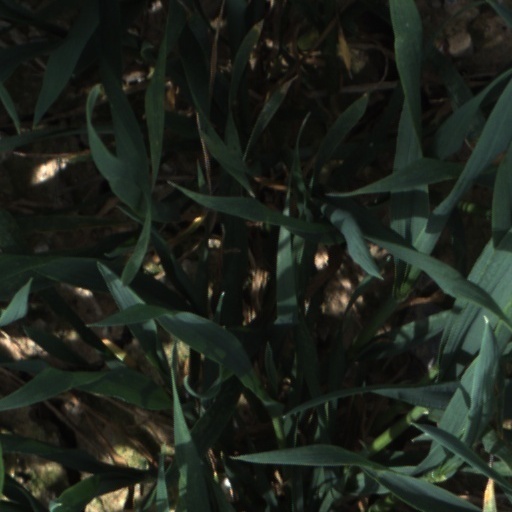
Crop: wheat